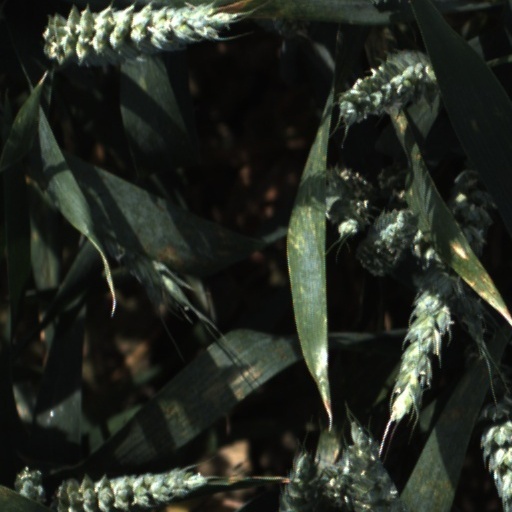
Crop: wheat